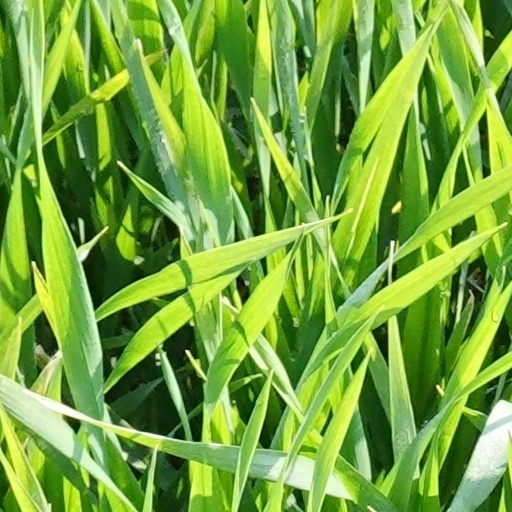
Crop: wheat